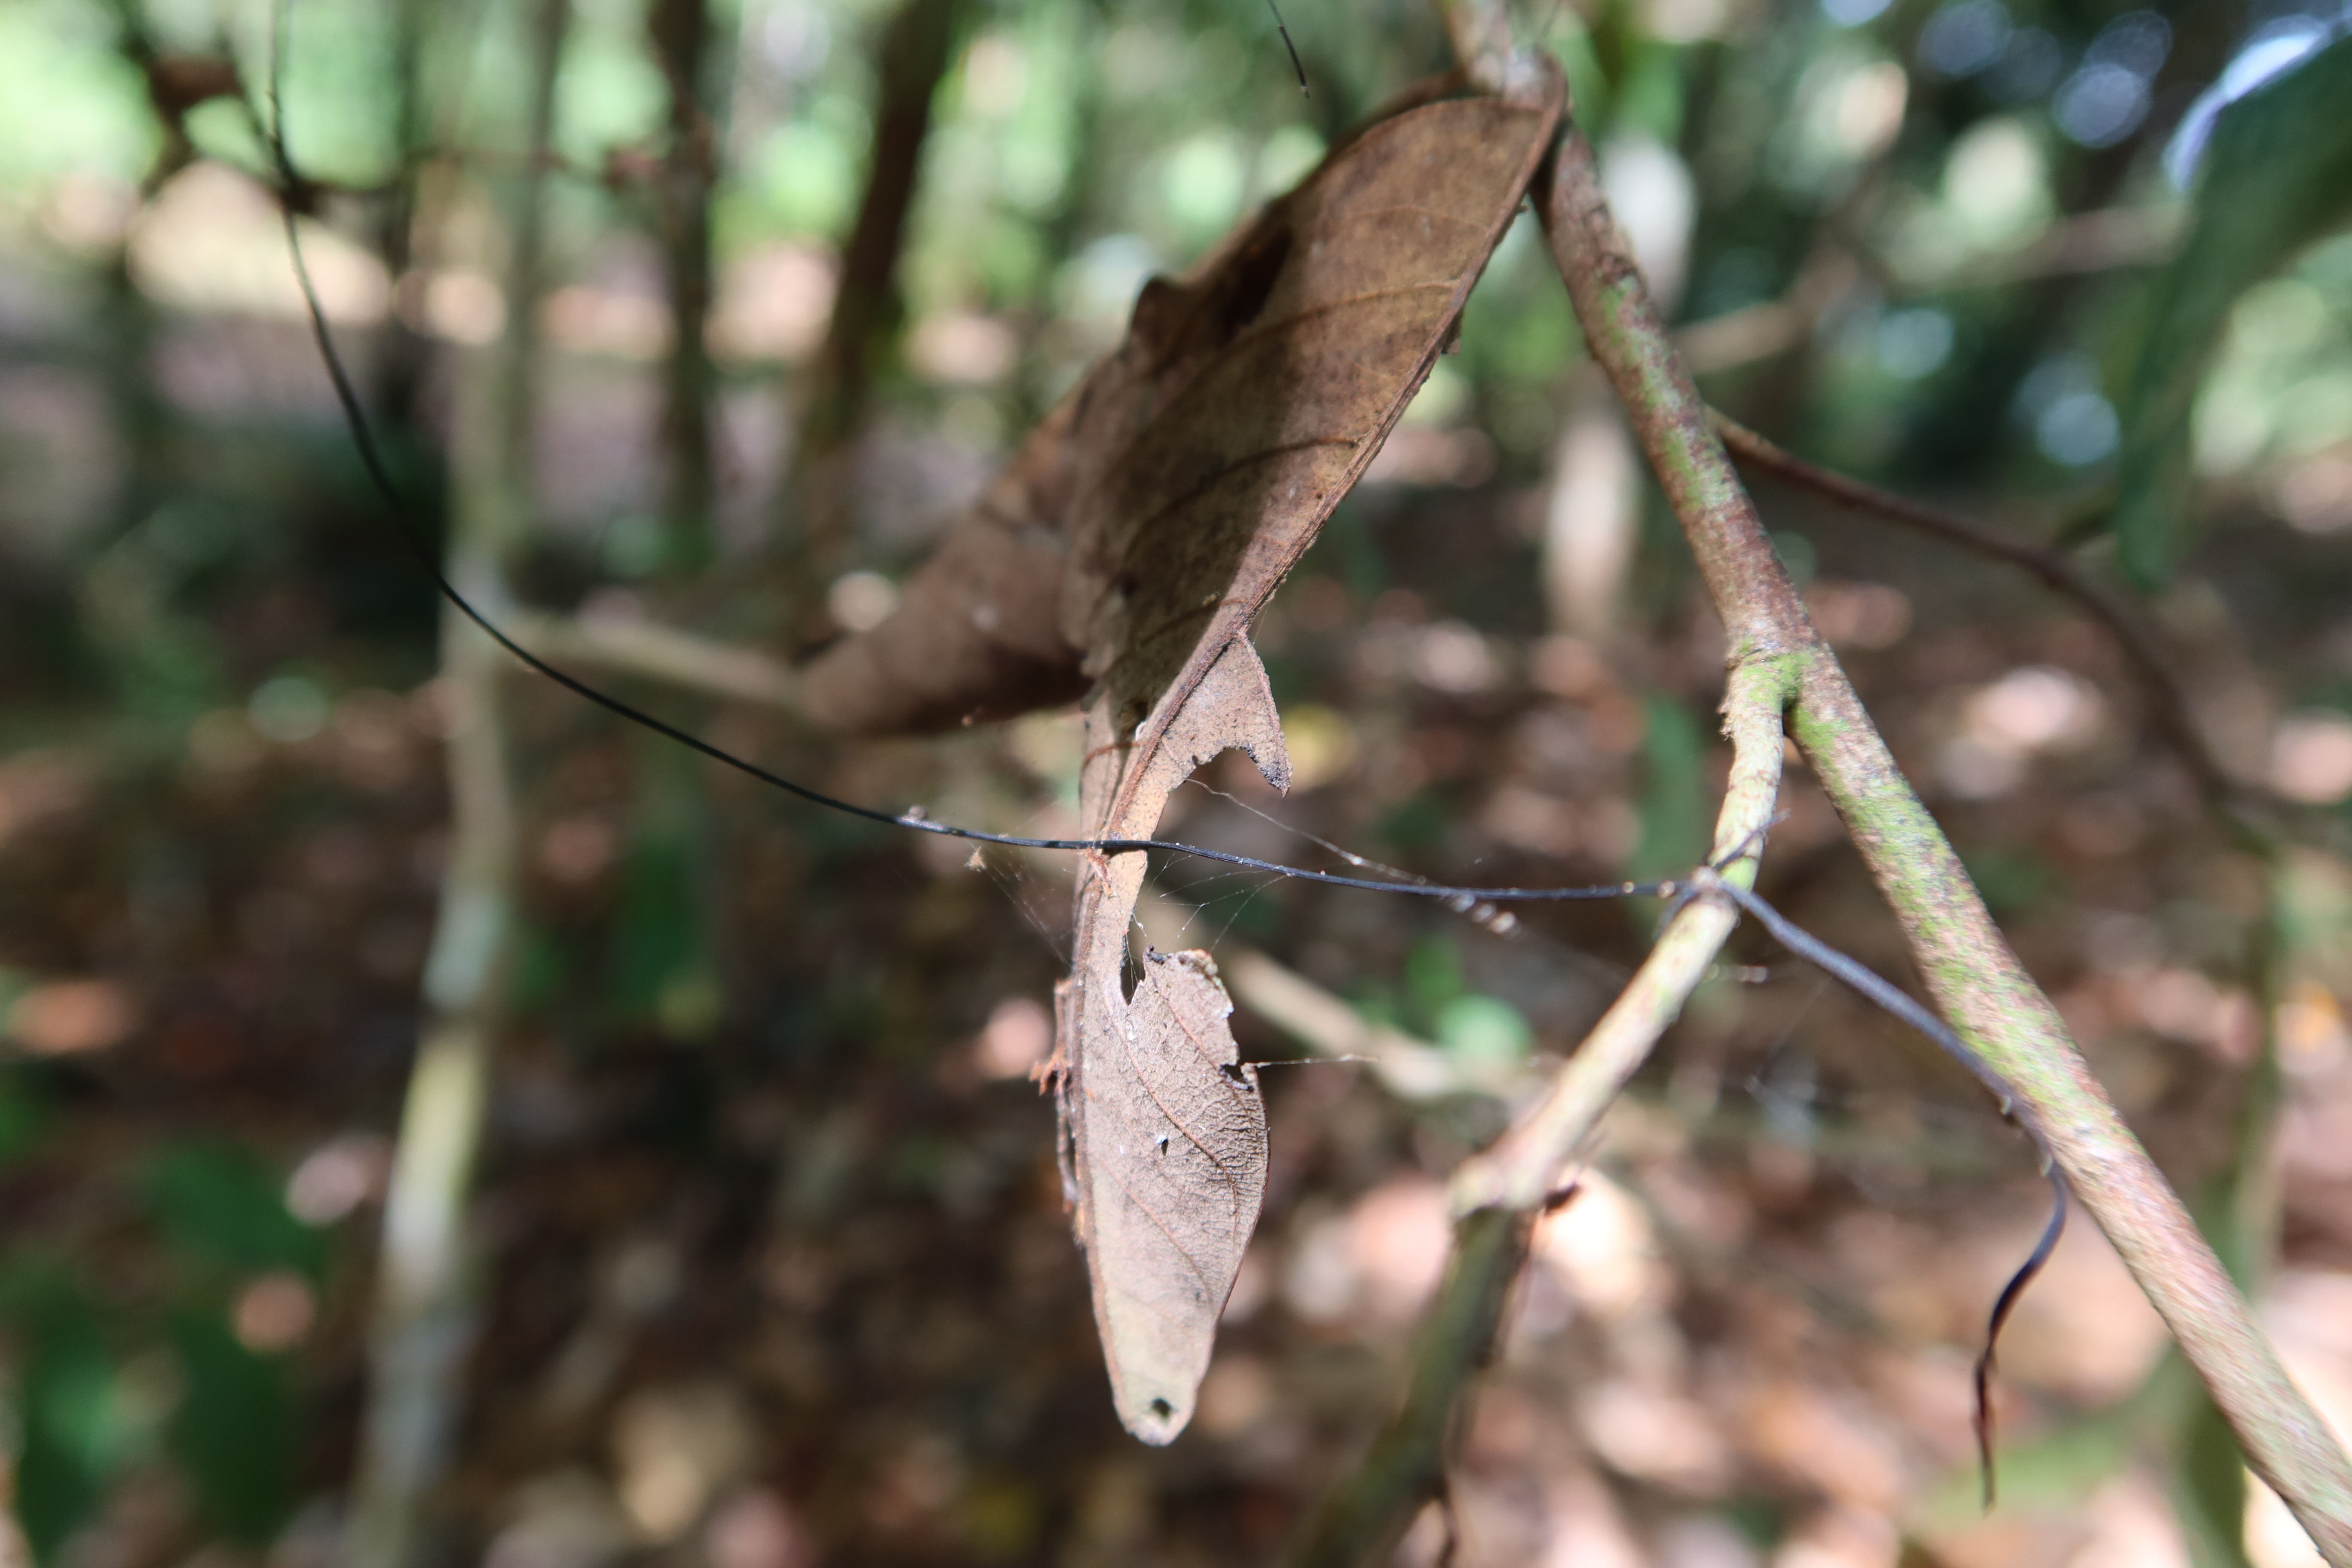
Label: Spiders